Being There

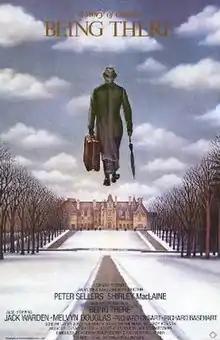
Theatrical release poster

Being There is a 1979 American satirical comedy-drama film starring Peter Sellers, Shirley MacLaine, and Melvyn Douglas. Directed by Hal Ashby, it is based on the 1971 novel "Being There" by Jerzy Kosiński, and adapted for the screen by Kosiński and the uncredited Robert C. Jones. Jack Warden, Richard Dysart, and Richard Basehart are featured in support.